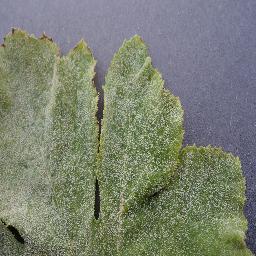
Label: Squash___Powdery_mildew